Grass Wood, Wharfedale

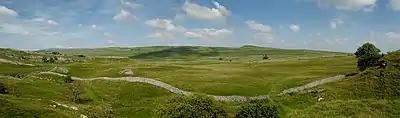
The view from Grass Wood eastwards towards the limestone pavements of Sweet Side

Grass Wood is an ancient woodland of in Wharfedale, North Yorkshire, England, that has an exceptional ground flora of woodland wildflowers.